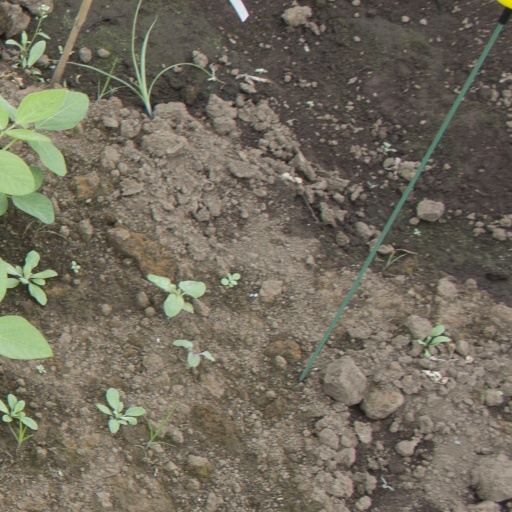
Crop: soybean